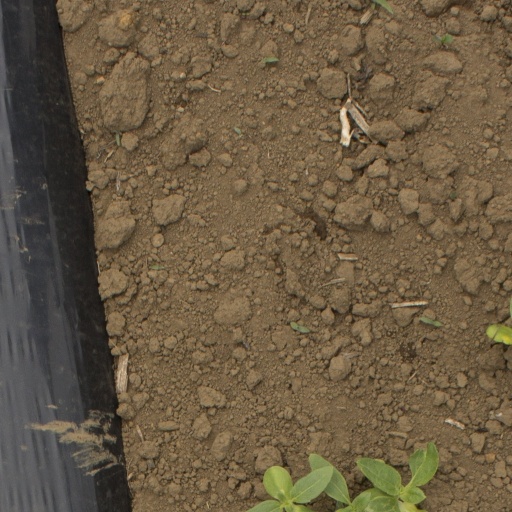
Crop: Jerusalem artichoke